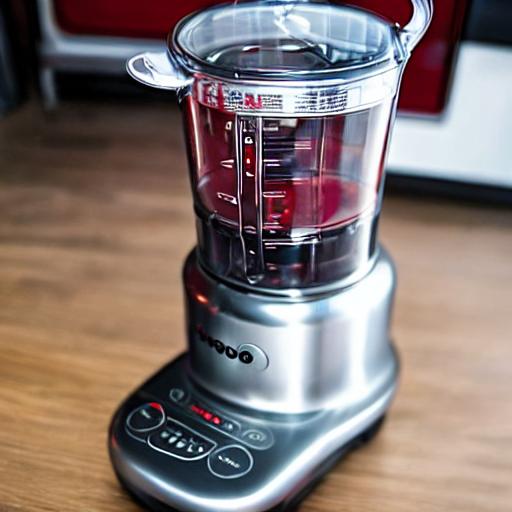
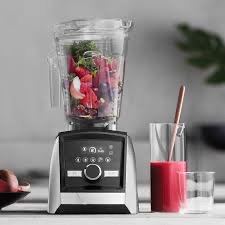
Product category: items_blender
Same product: no